Christian McCaffrey

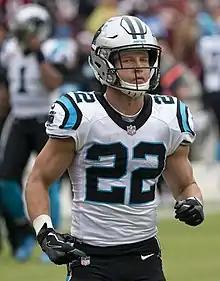
McCaffrey in 2018

In Week 2, against the Falcons, McCaffrey had 14 receptions for 102 receiving yards to go along with 37 rushing yards in the 31–24 loss. In Week 3, against the Cincinnati Bengals, he had 28 carries for a career-high 184 rushing yards in the 31–21 victory. Though limited in yardage for much of the middle of the season, from Weeks 8–10 McCaffrey compiled seven touchdowns in three games (joining DeAngelo Williams in 2008 as the only other Panther with this distinction), including all of Carolina's scores in a 52–21 loss to the Pittsburgh Steelers. On November 25, 2018, McCaffrey became the first Panther ever to have over 100 yards rushing and receiving in the same game. He had 125 yards rushing and 112 yards receiving in a loss to the Seattle Seahawks. The 237 yards set a Panthers franchise record for most yards from scrimmage in a game. He also was the first player since Arian Foster in 2011 to have 100+ yards and a touchdown both rushing and receiving, and the only player with 10+ receptions in such a game. During Week 15, in a "Monday Night Football" showdown against the 11–2 Saints, McCaffrey threw a 50-yard touchdown pass on 4th and 2 to Chris Manhertz. With 50 rushing, 50 receiving and 50 passing yards, he joined Walter Payton and Gale Sayers as the only others to achieve this. During Week 16 against the Atlanta Falcons, McCaffrey broke Matt Forte's record for most receptions by a running back in a single season, finishing with 101 rushing yards and 77 receiving yards as the Panthers lost 10–24. Since the Panthers were eliminated from the playoffs, he had a limited role in the Week 17 victory over the New Orleans Saints with 40 total yards. Overall, he finished the 2018 season with 1,098 rushing yards, seven rushing touchdowns, 107 receptions, 867 receiving yards, and six receiving touchdowns. McCaffrey had the opposite of a sophomore slump, as he became the Panthers franchise record holder of all-purpose yards in a season with 1,965. McCaffrey also broke the NFL record for the highest catch percentage in a single season by a player with at least 100 receptions, catching 86.3% of his targets; the former record holder was Larry Centers, who caught 84.9% of his passes while playing for the 1995 Arizona Cardinals. Michael Thomas also broke Centers' record in 2018, catching 85.0% of his targets while playing for the New Orleans Saints. McCaffrey was ranked 42nd by his fellow players on the NFL Top 100 Players of 2019.